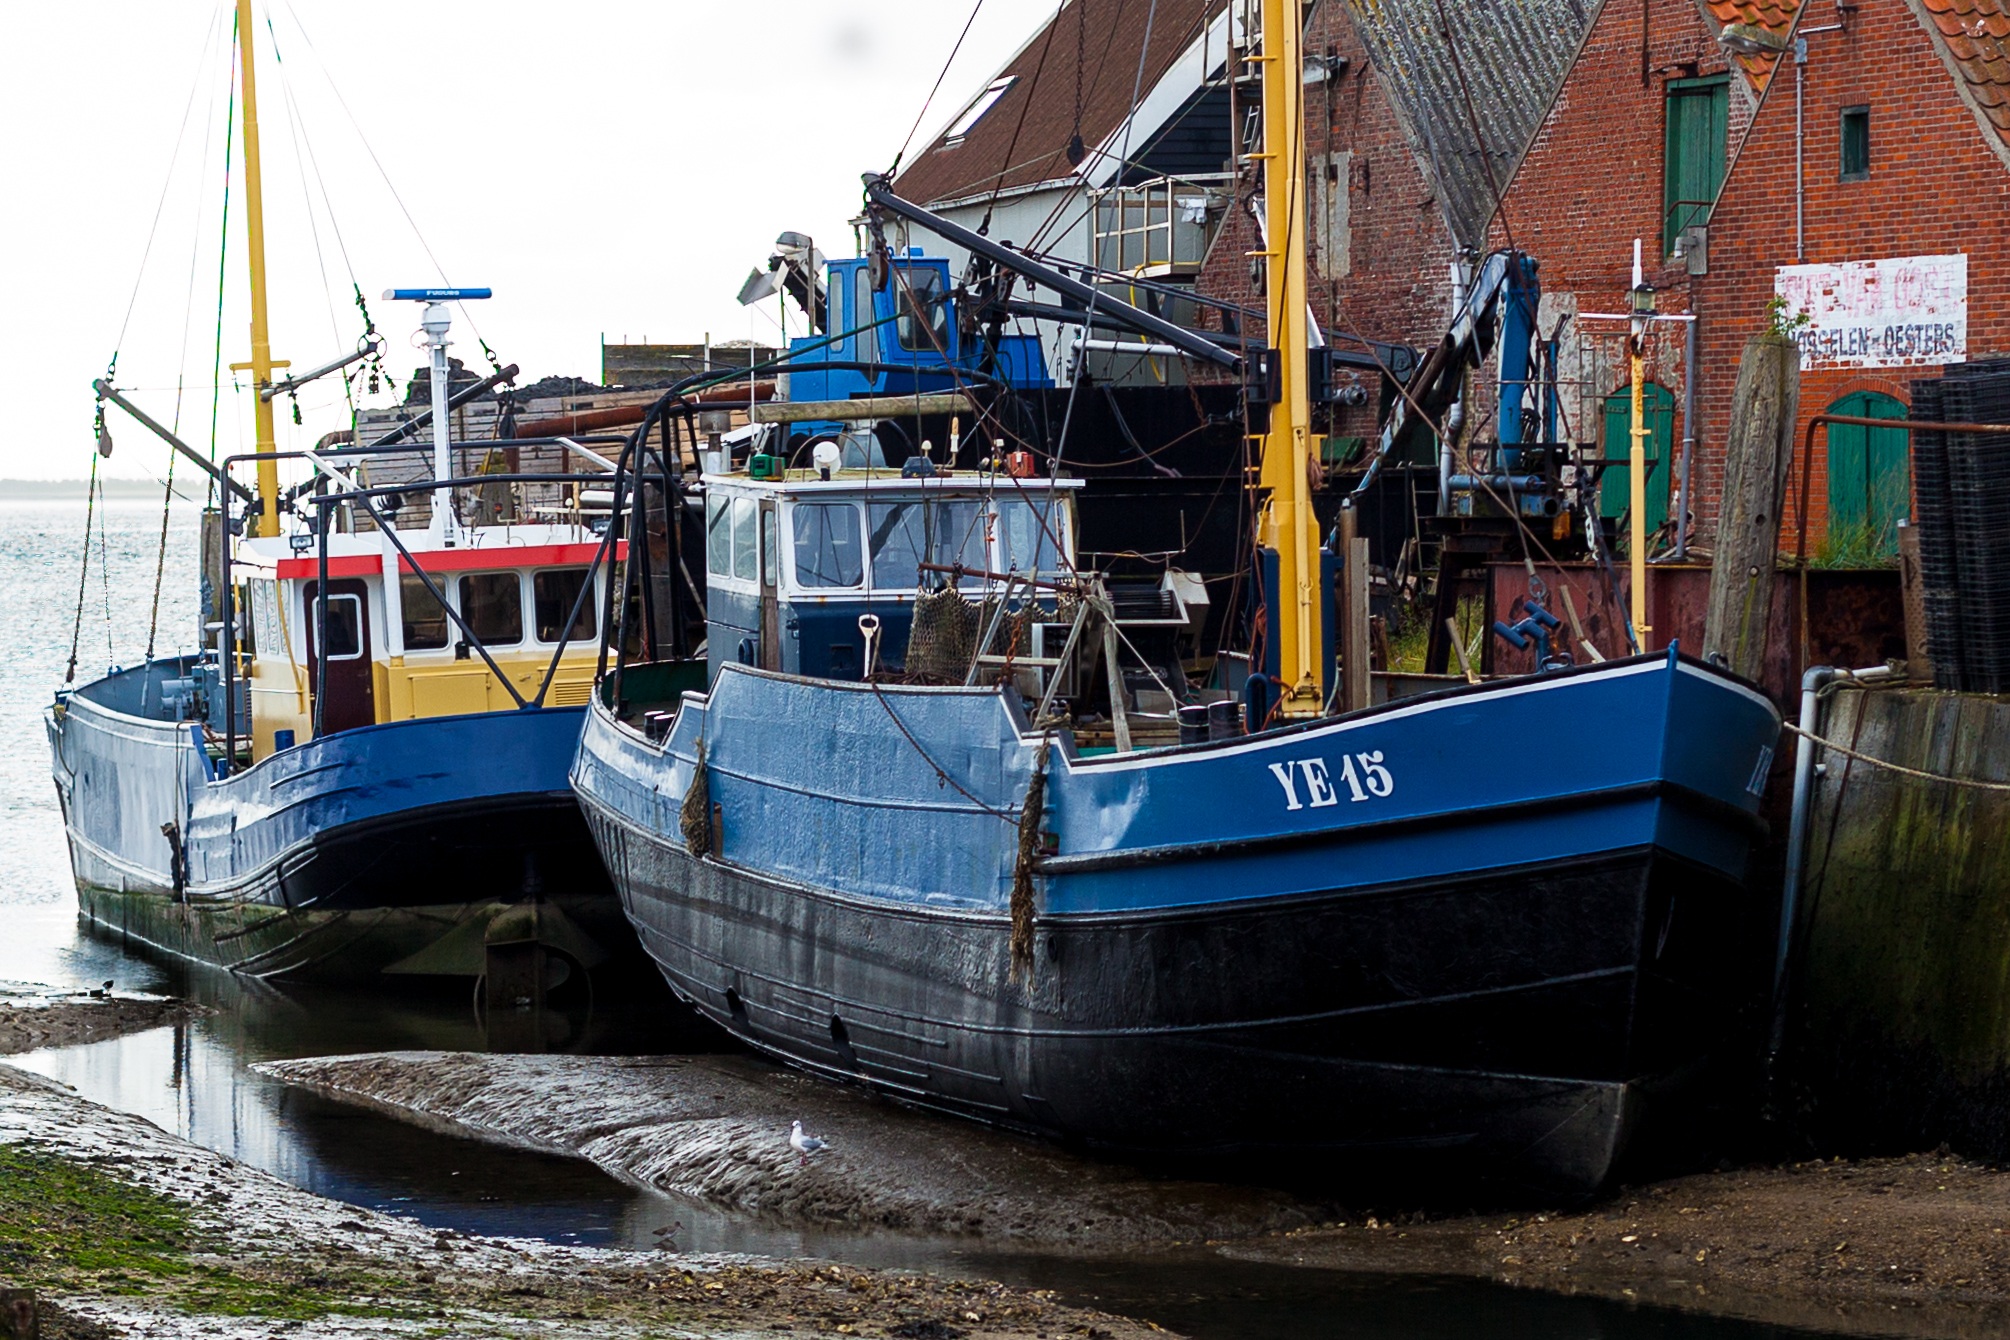
sea, boat, canal, ship, transport, vehicle, fishing, holiday, harbor, port, fish, waterway, fishing boat, holland, netherlands, tugboat, watercraft, mussels, oysters, cutter, fishing vessel, yerseke, zeeland, freight transport